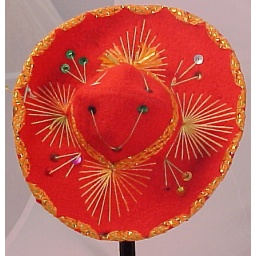
This size hat is for throwing on the floor and dancing around it.